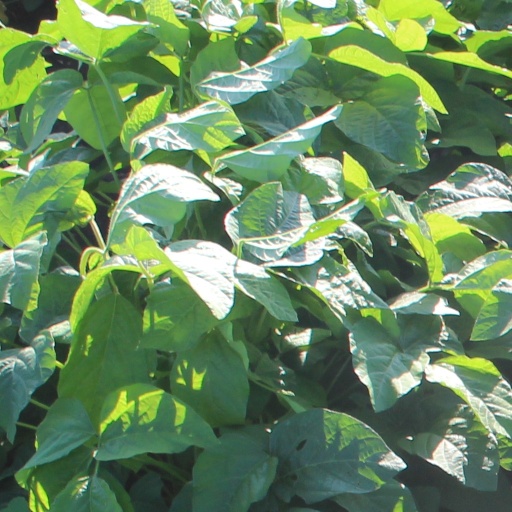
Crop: soybean